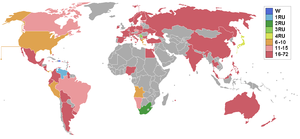
Miss Univers 2003, est la 52ᵉ édition du concours de Miss Univers, a eu lieu le 3 juin 2003, au Figali Convention Center, à Panama City, Panama.